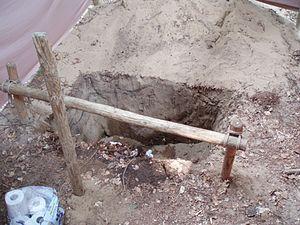
Le mot feuillées désigne les toilettes provisoires d'un camp militaire ou d'un camp scout.